Ellis Harrison

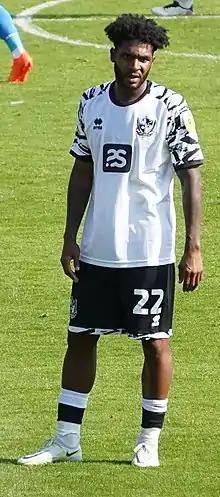
Harrison playing for Port Vale (August 2022)

On 11 August 2022, Harrison signed for League One club Port Vale for an undisclosed fee. Manager Darrell Clarke said: "I know a lot about Ellis because I made him, no disrespect to him, but Ellis would tell you that himself". He scored his first goal for the Valiants in a 2–1 defeat at Milton Keynes Dons six days later. He developed an effective strike partnership with James Wilson and was named as Vale's Player of the Month for both August and September. His overhead kick against former club Bristol Rovers on 22 April was voted as the club's goal of the season. He was the club's top-scorer in the 2022–23 campaign with 11 goals in 34 games.